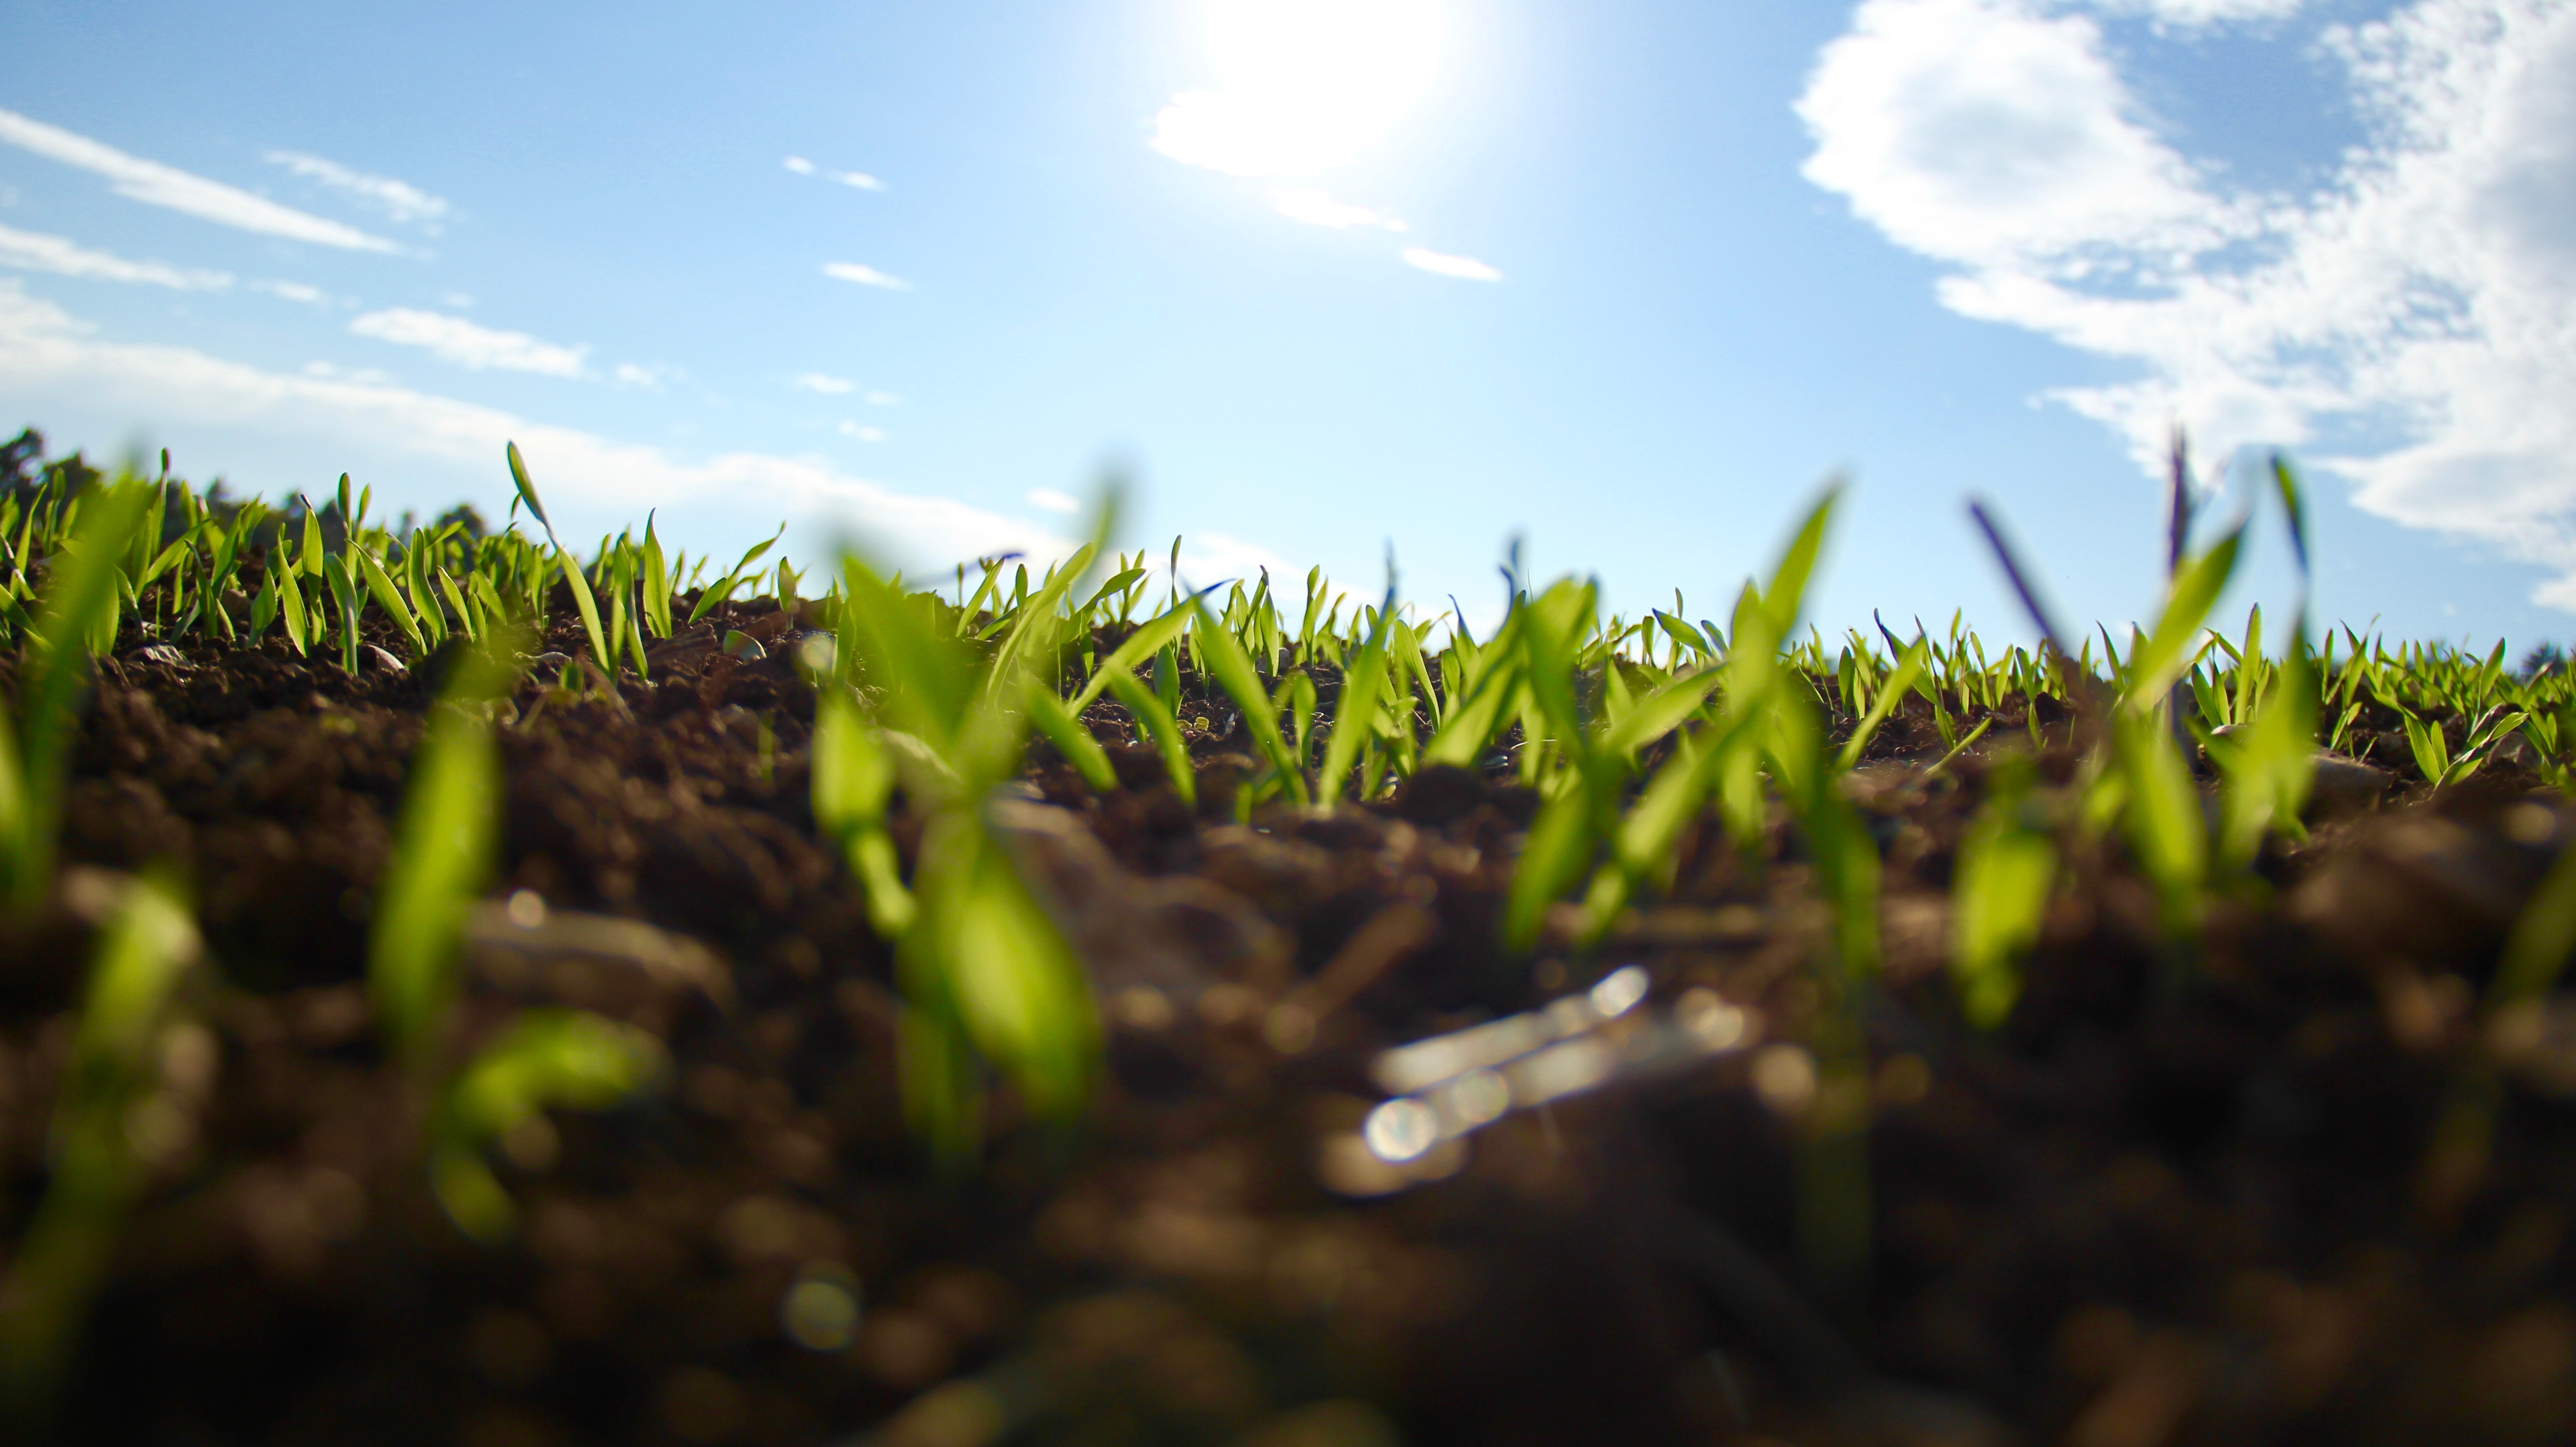
nature, grass, cloud, plant, sky, field, lawn, meadow, sunlight, morning, leaf, flower, green, crop, dirt, soil, agriculture, flora, plantation, rural area, grass family